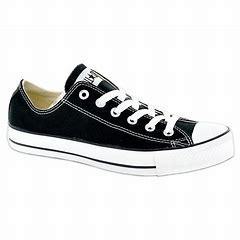
Brand: Converse
Model: All Star Ox